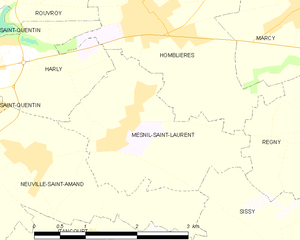
Carte des communes françaises: Mesnil-Saint-Laurent